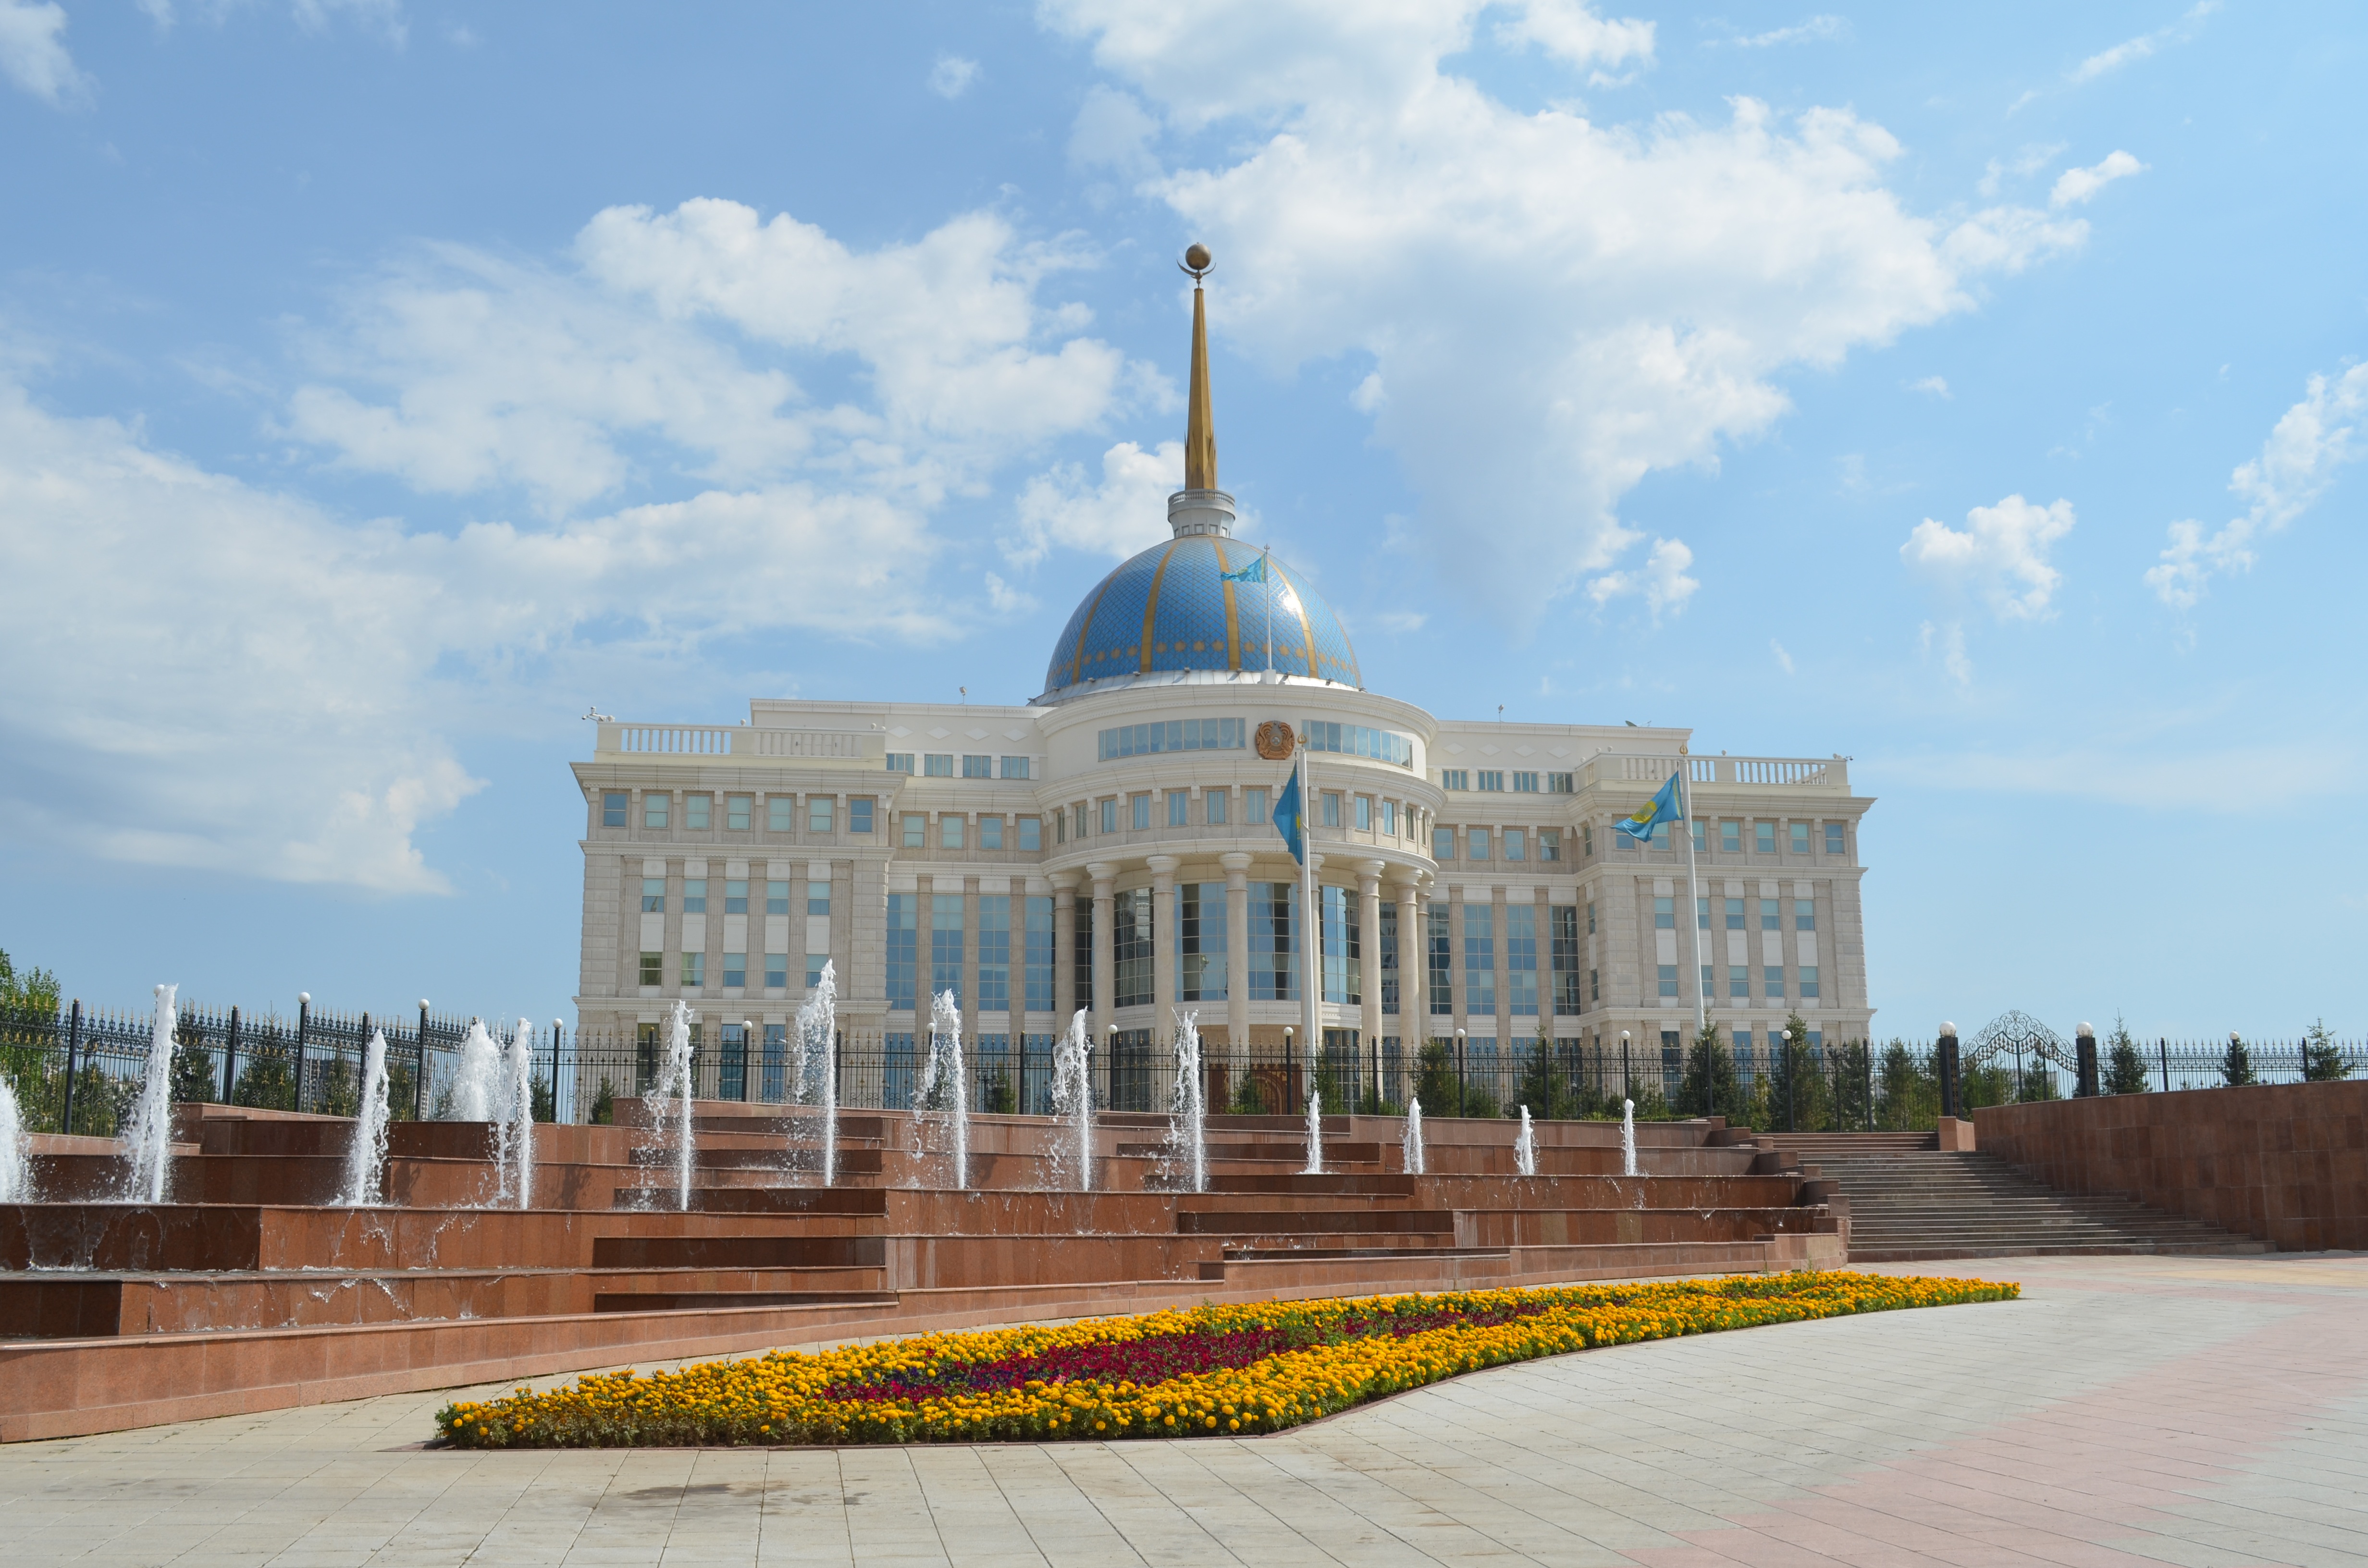
architecture, building, palace, monument, plaza, landmark, place of worship, temple, mosque, town square, estate, kazakhstan, astana, palace of the president of the republic of kazakhstan